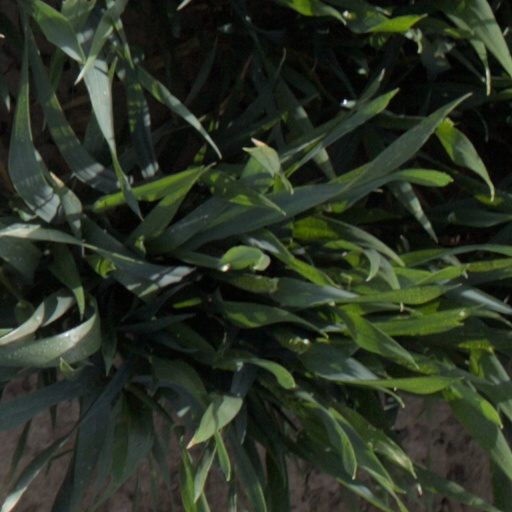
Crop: wheat